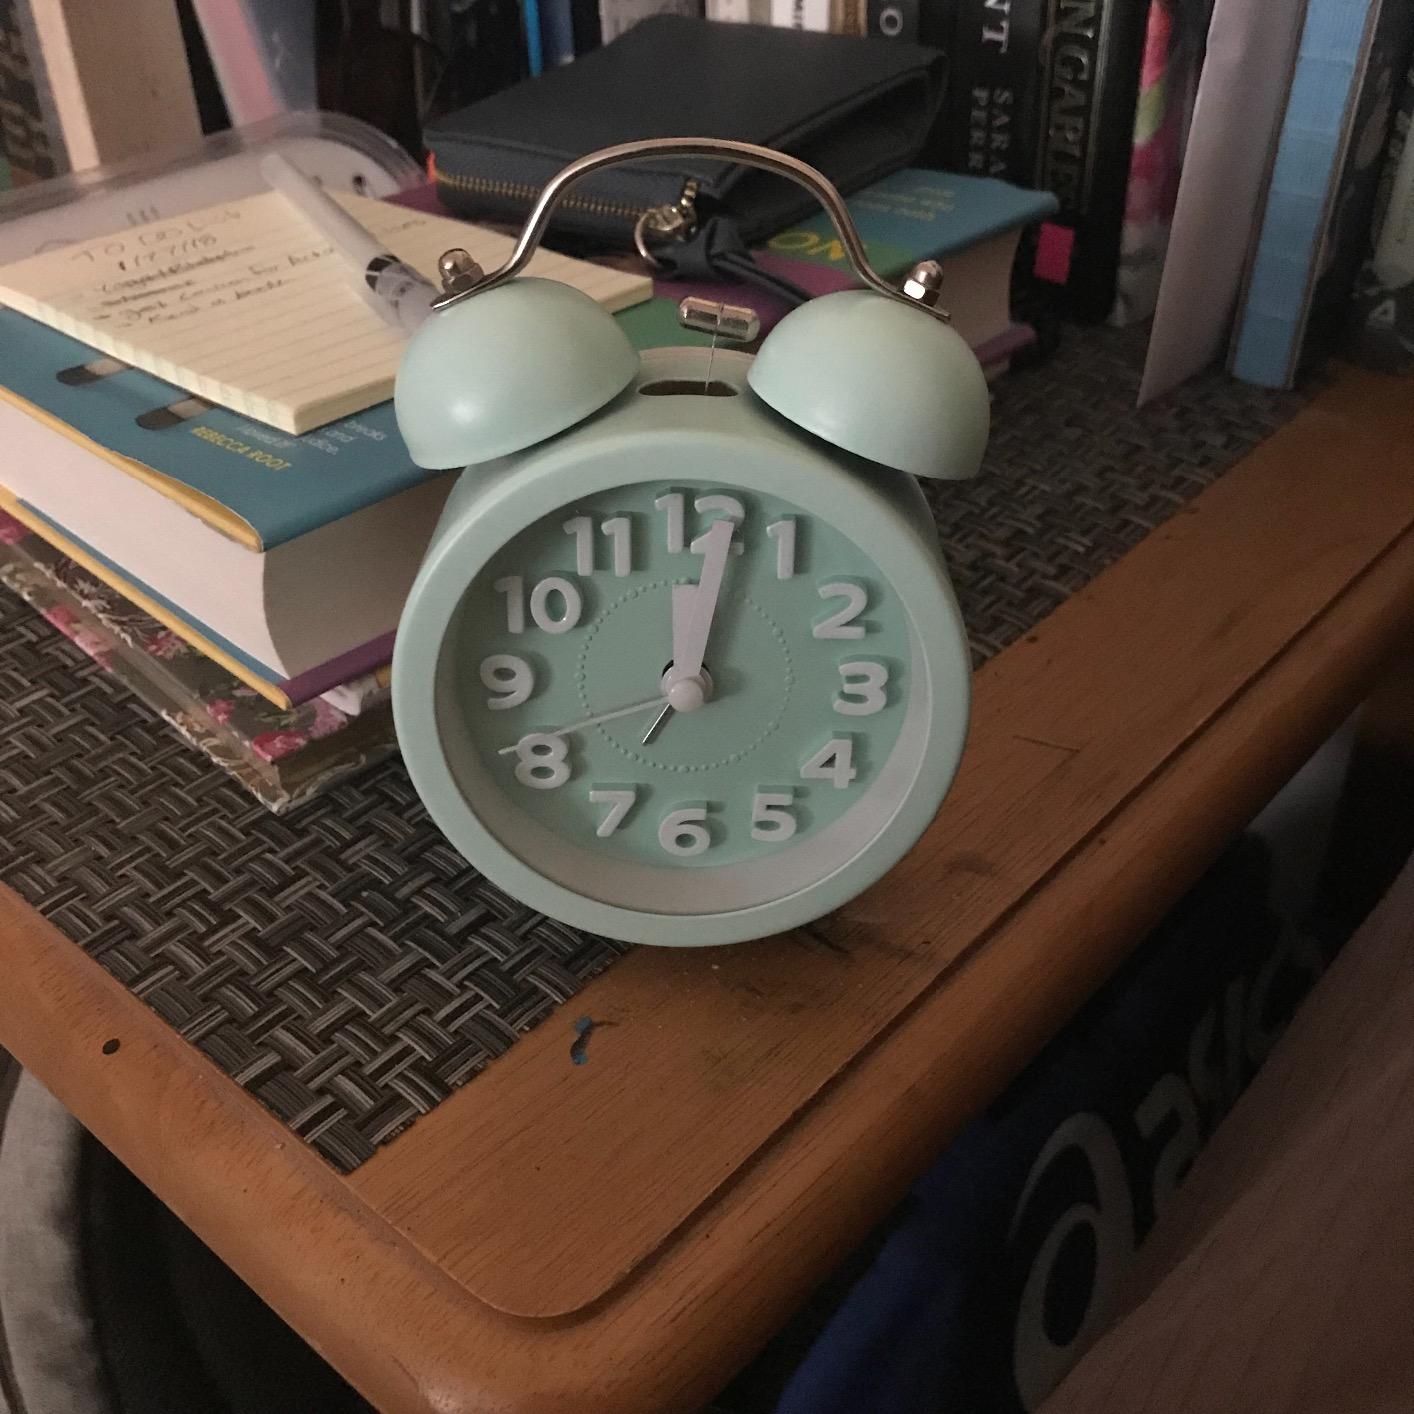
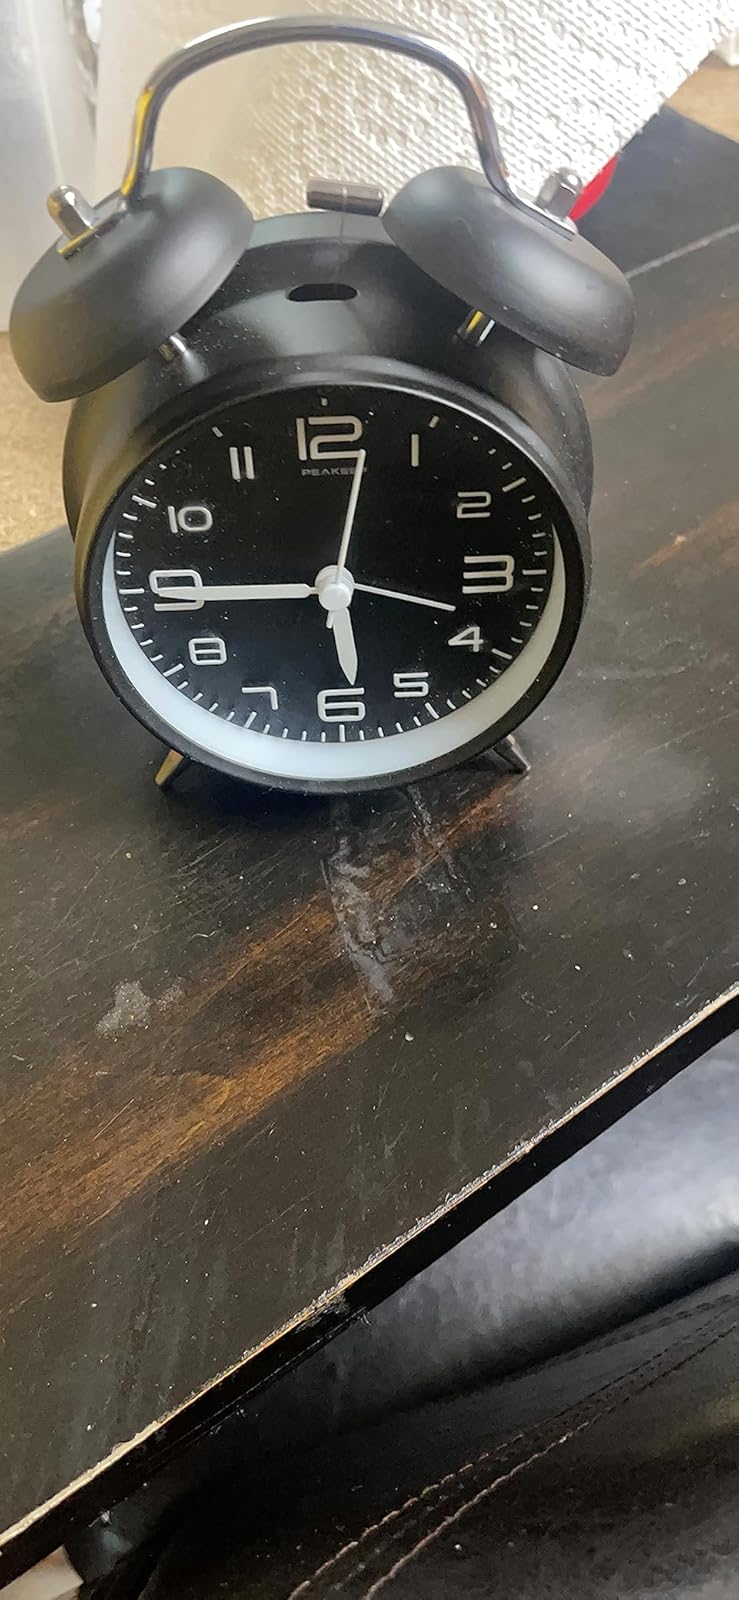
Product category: clock
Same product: no